John Cutt

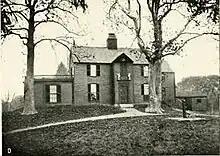
President Cutt's widow, Ursula, built her house at the Cutt family's Pulpit Farm between 1681 and 1685

Cutt was born in Wales, emigrated to the colonies in 1646, and became a successful merchant and mill owner in Portsmouth, New Hampshire. He was married to Hannah Starr, daughter of Dr. Comfort Starr of Boston, a founder of Harvard College and a surgeon who emigrated from Ashford, Kent, England. Starr is buried in King's Chapel Burying Ground, Boston.